Anna Bowman Dodd

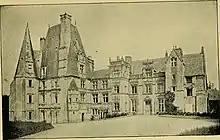
"In and out of three Normandy inns" (1910)

"In and out of three Normandy inns" is a historically accurate record of a tour along the Normandy coast, including a section which was comparatively unknown at the time. It is a narrative of the experiences and observations of Dodd and a friend during a summer spent in the towns and villages of Normandy. She was interested in everything, from the kitchens to the churches, from cooking to religion. The things that interested her the most were the people; and she succeeded in penetrating into their inner life and in portraying it with touches of humor and reflections. She made friends with many of them and identified herself with their concerns. As a picture of the country and its people, her book was considered entertaining. She offered an appreciation of the French character and temperament, and a broad, tolerant view of social and moral questions as features of her comments. The book included 46 illustrations by Charles Stanley Reinhart and other artists, on Japan paper.